Peter Nyman

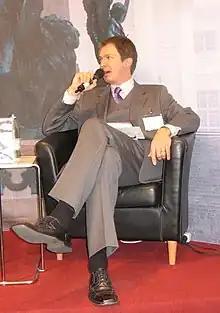
Peter Nyman at the Helsinki Book Fair in 2007

Peter Nyman (born 27 September 1966, in Helsinki) is a Finnish journalist and television reporter. He was the presenter of TV programme "Uutisvuoto" from the show's start in 1998 until 2010, then returned as said presenter in 2019. He also hosted Premier league studio in Canal+ (now C More). Before "Uutisvuoto", Nyman was known as a host of "Mediapeli".